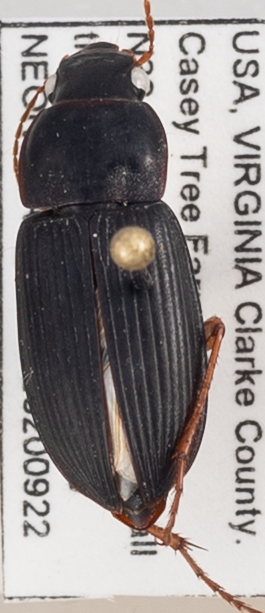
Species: Harpalus pensylvanicus
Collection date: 2020-09-22
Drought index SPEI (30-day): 0.646
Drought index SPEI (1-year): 0.376
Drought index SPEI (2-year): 1.106